Cercanías Cádiz

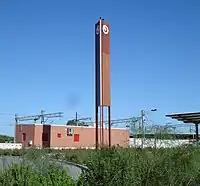
Las Aletas station in Puerto Real.

Of the thirteen stations on the network, the busiest in 2018 was Jerez de la Frontera with 592,000 passengers, followed by Cádiz and San Fernando (350,000 passengers each), El Puerto de Santa María (297,000), Bahía Sur (288,000) and Puerto Real (240,000).